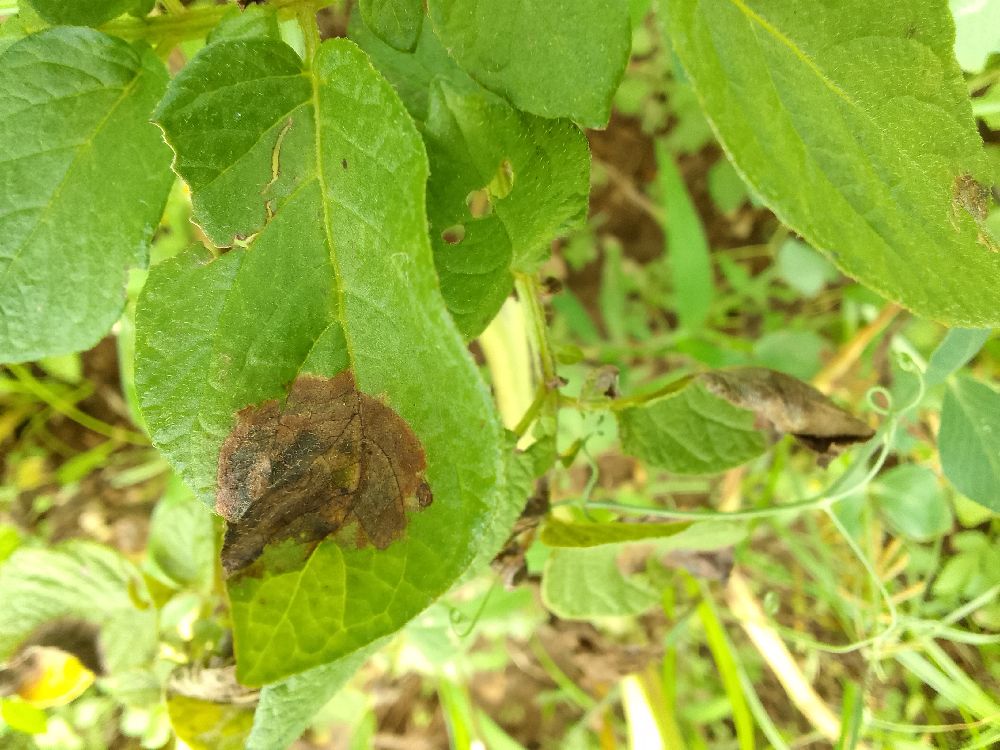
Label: Late blight